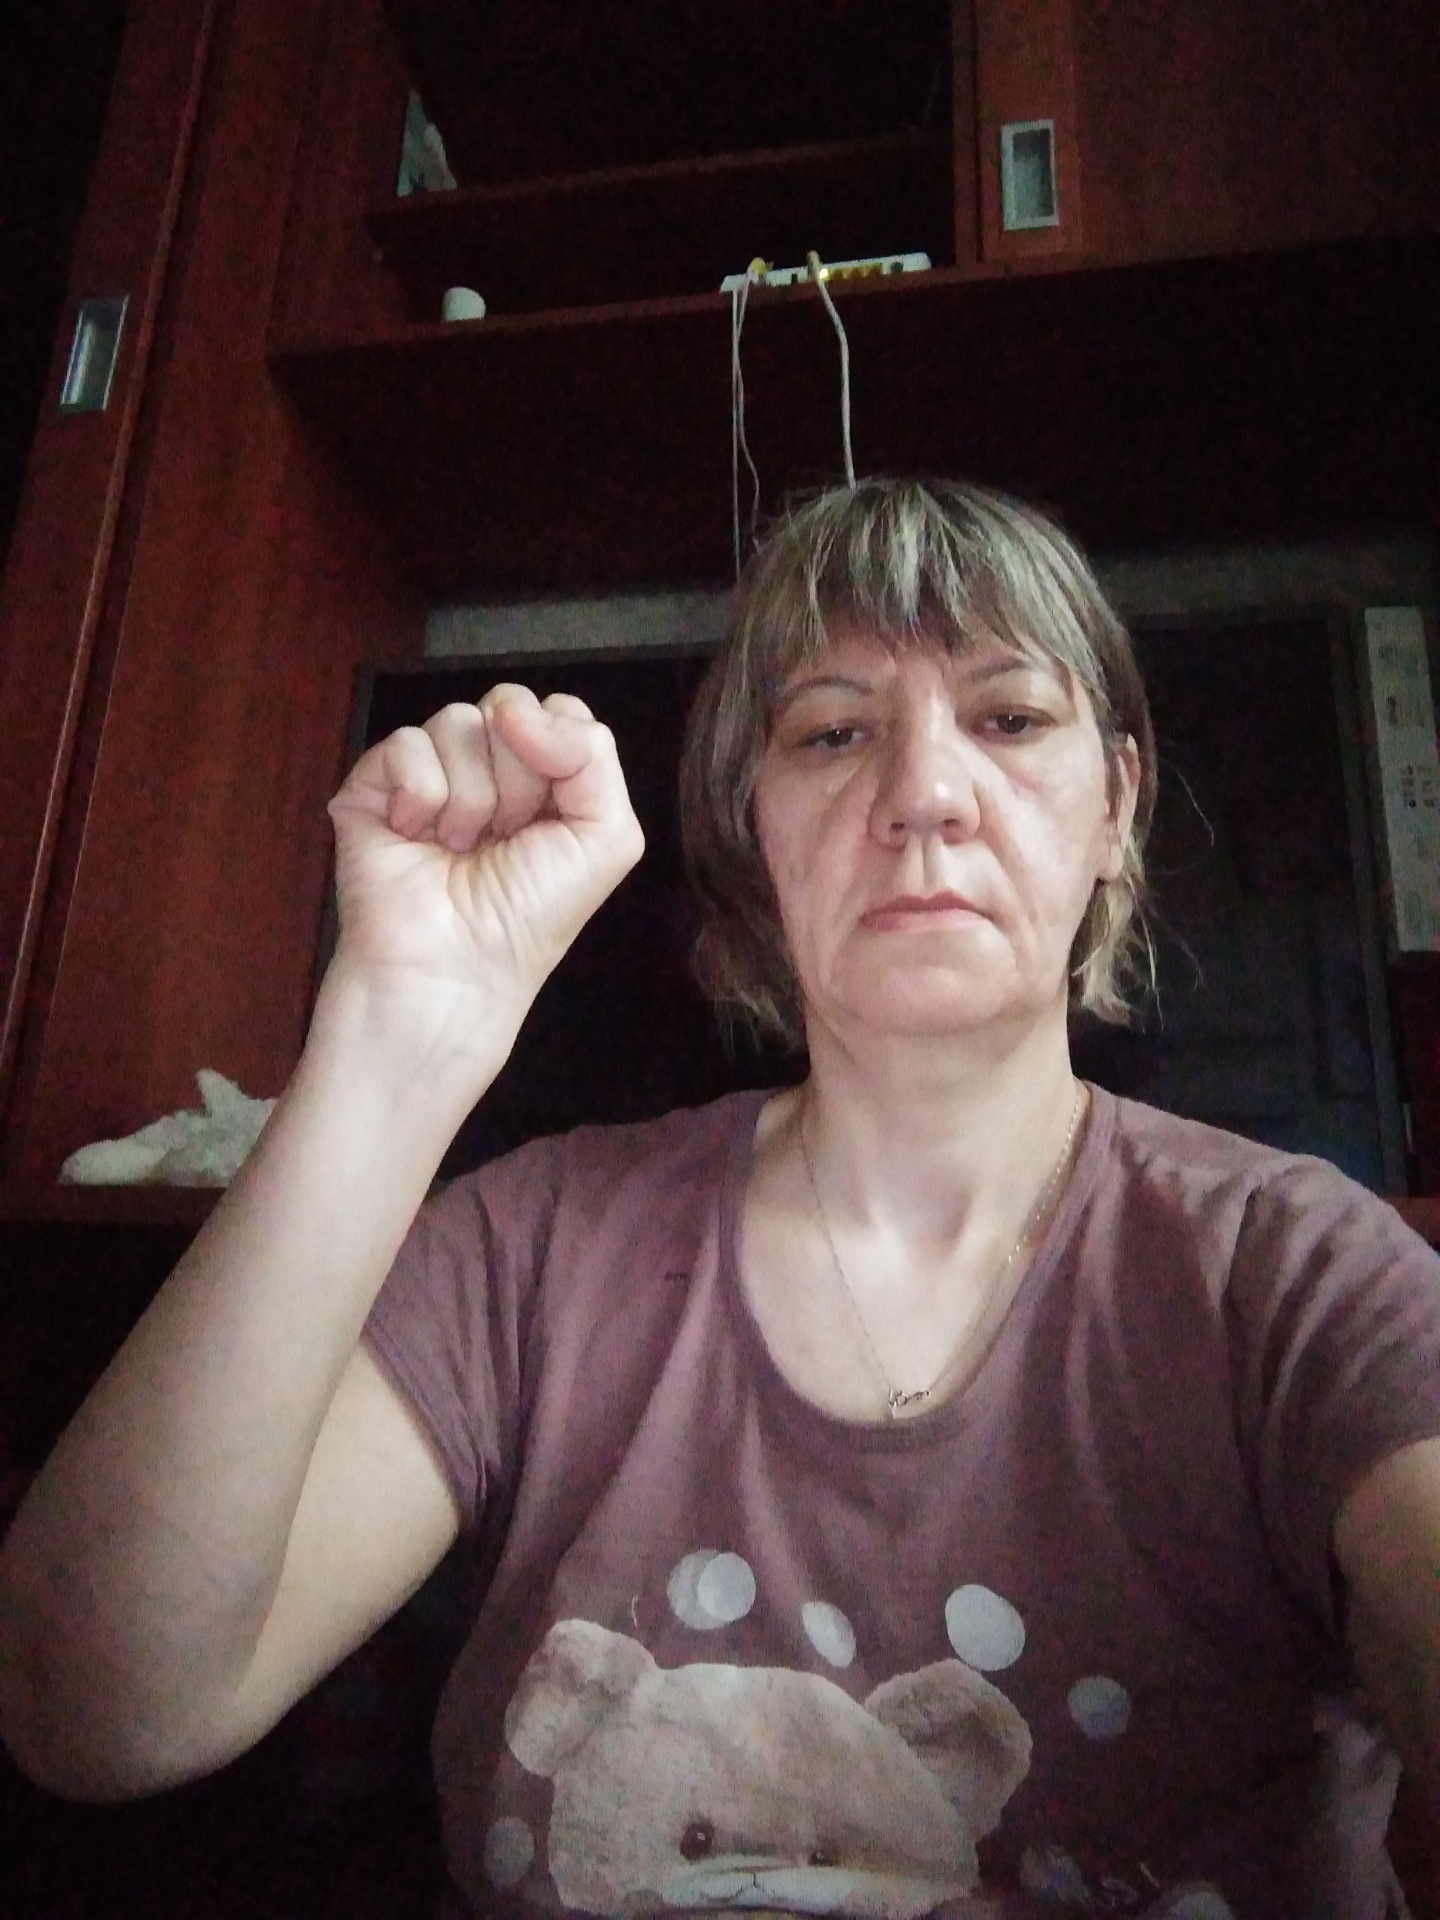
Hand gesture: fist